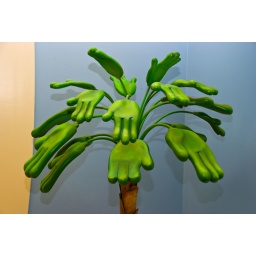
This is a &amp;quot;Palm&amp;quot; tree inside Mickey's house in Toon Town at Disney's Magic Kingdom